Question: Please indicate a possible affordance area of the book that can be used for holding
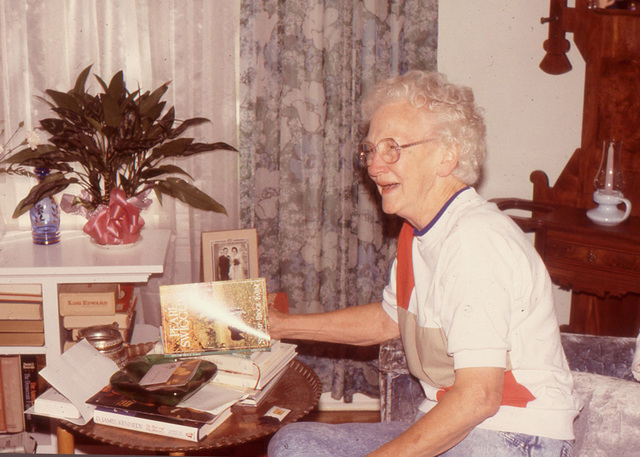
Answer: [156.995, 276.56, 271.823, 357.766]